Ketu (mythology)

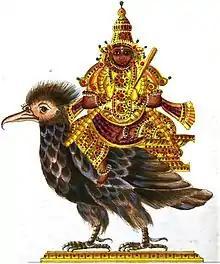
Ketu upon his mount

Ketu (Sanskrit: केतु, IAST: ) is the descending (i.e. 'south') lunar node in Vedic, or Hindu astrology. Personified as a deity, Rahu (the ascending (i.e. 'north') lunar node) and Ketu are considered to be the two halves of the immortal asura (demon) Svarbhanu, who was beheaded by the god Vishnu.